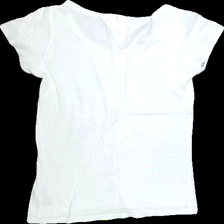
View: back
Type: T-shirt
Category: Ladies
Brand: Not Applicable
Colors: White, Blue
Material: 100%cotton
Pattern: Logo print
Cut: Regular, C-collar
Size: L
Season: All
Trend: No trend
Stains: Yes
Price range: <50
Recommended usage: Export